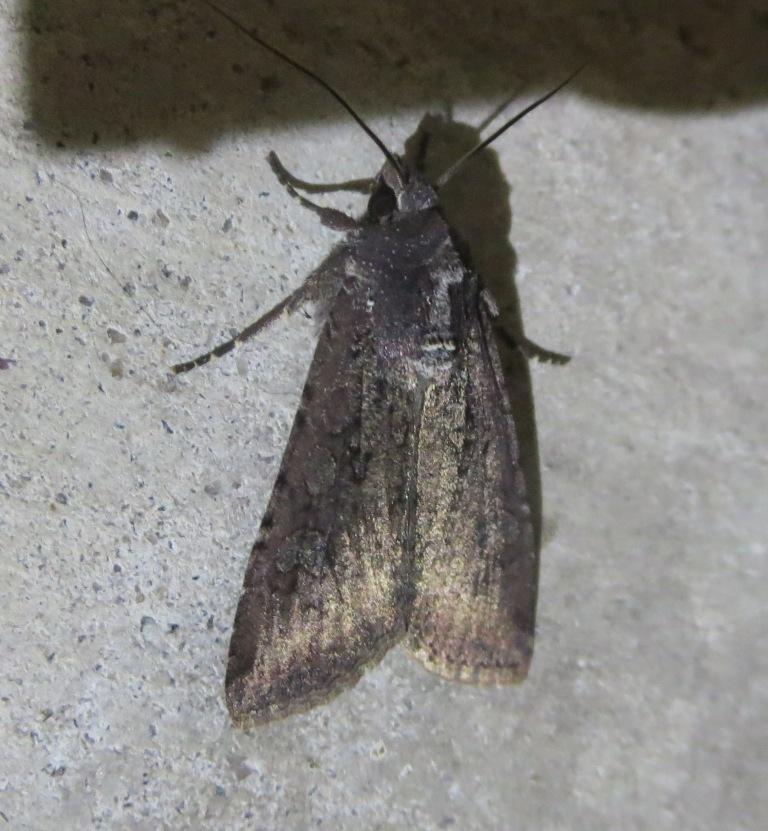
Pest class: cutworms